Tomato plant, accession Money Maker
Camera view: bottom (45 deg); turntable rotation: 90 degrees
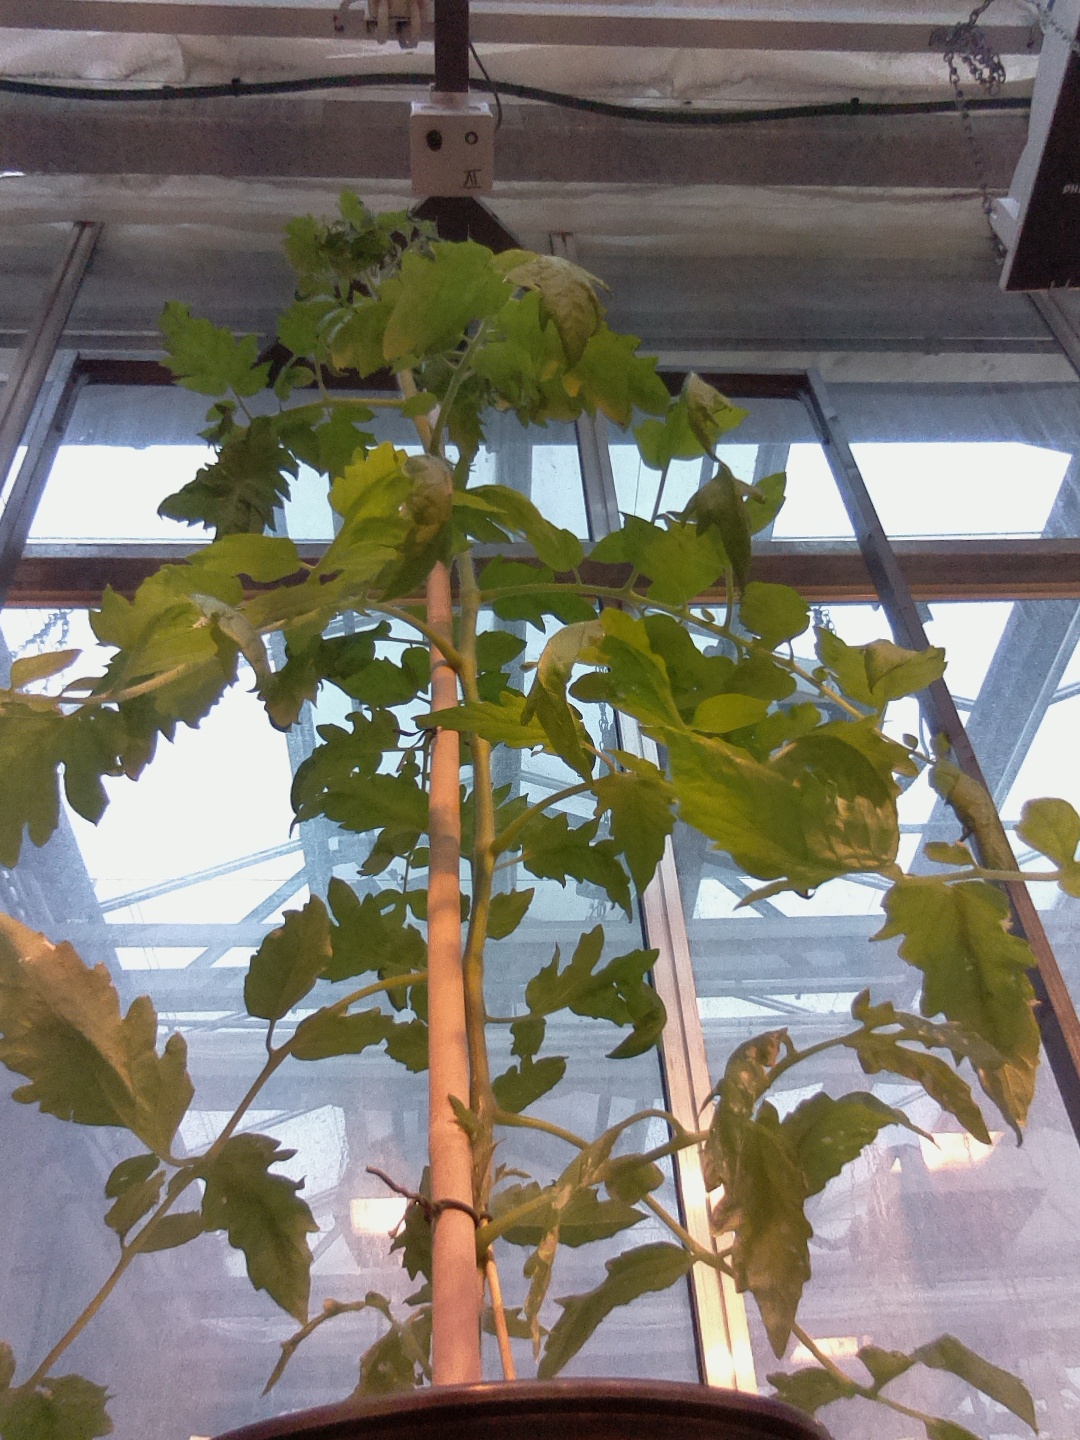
BBCH growth stage 61: 10%-20% of flowers open